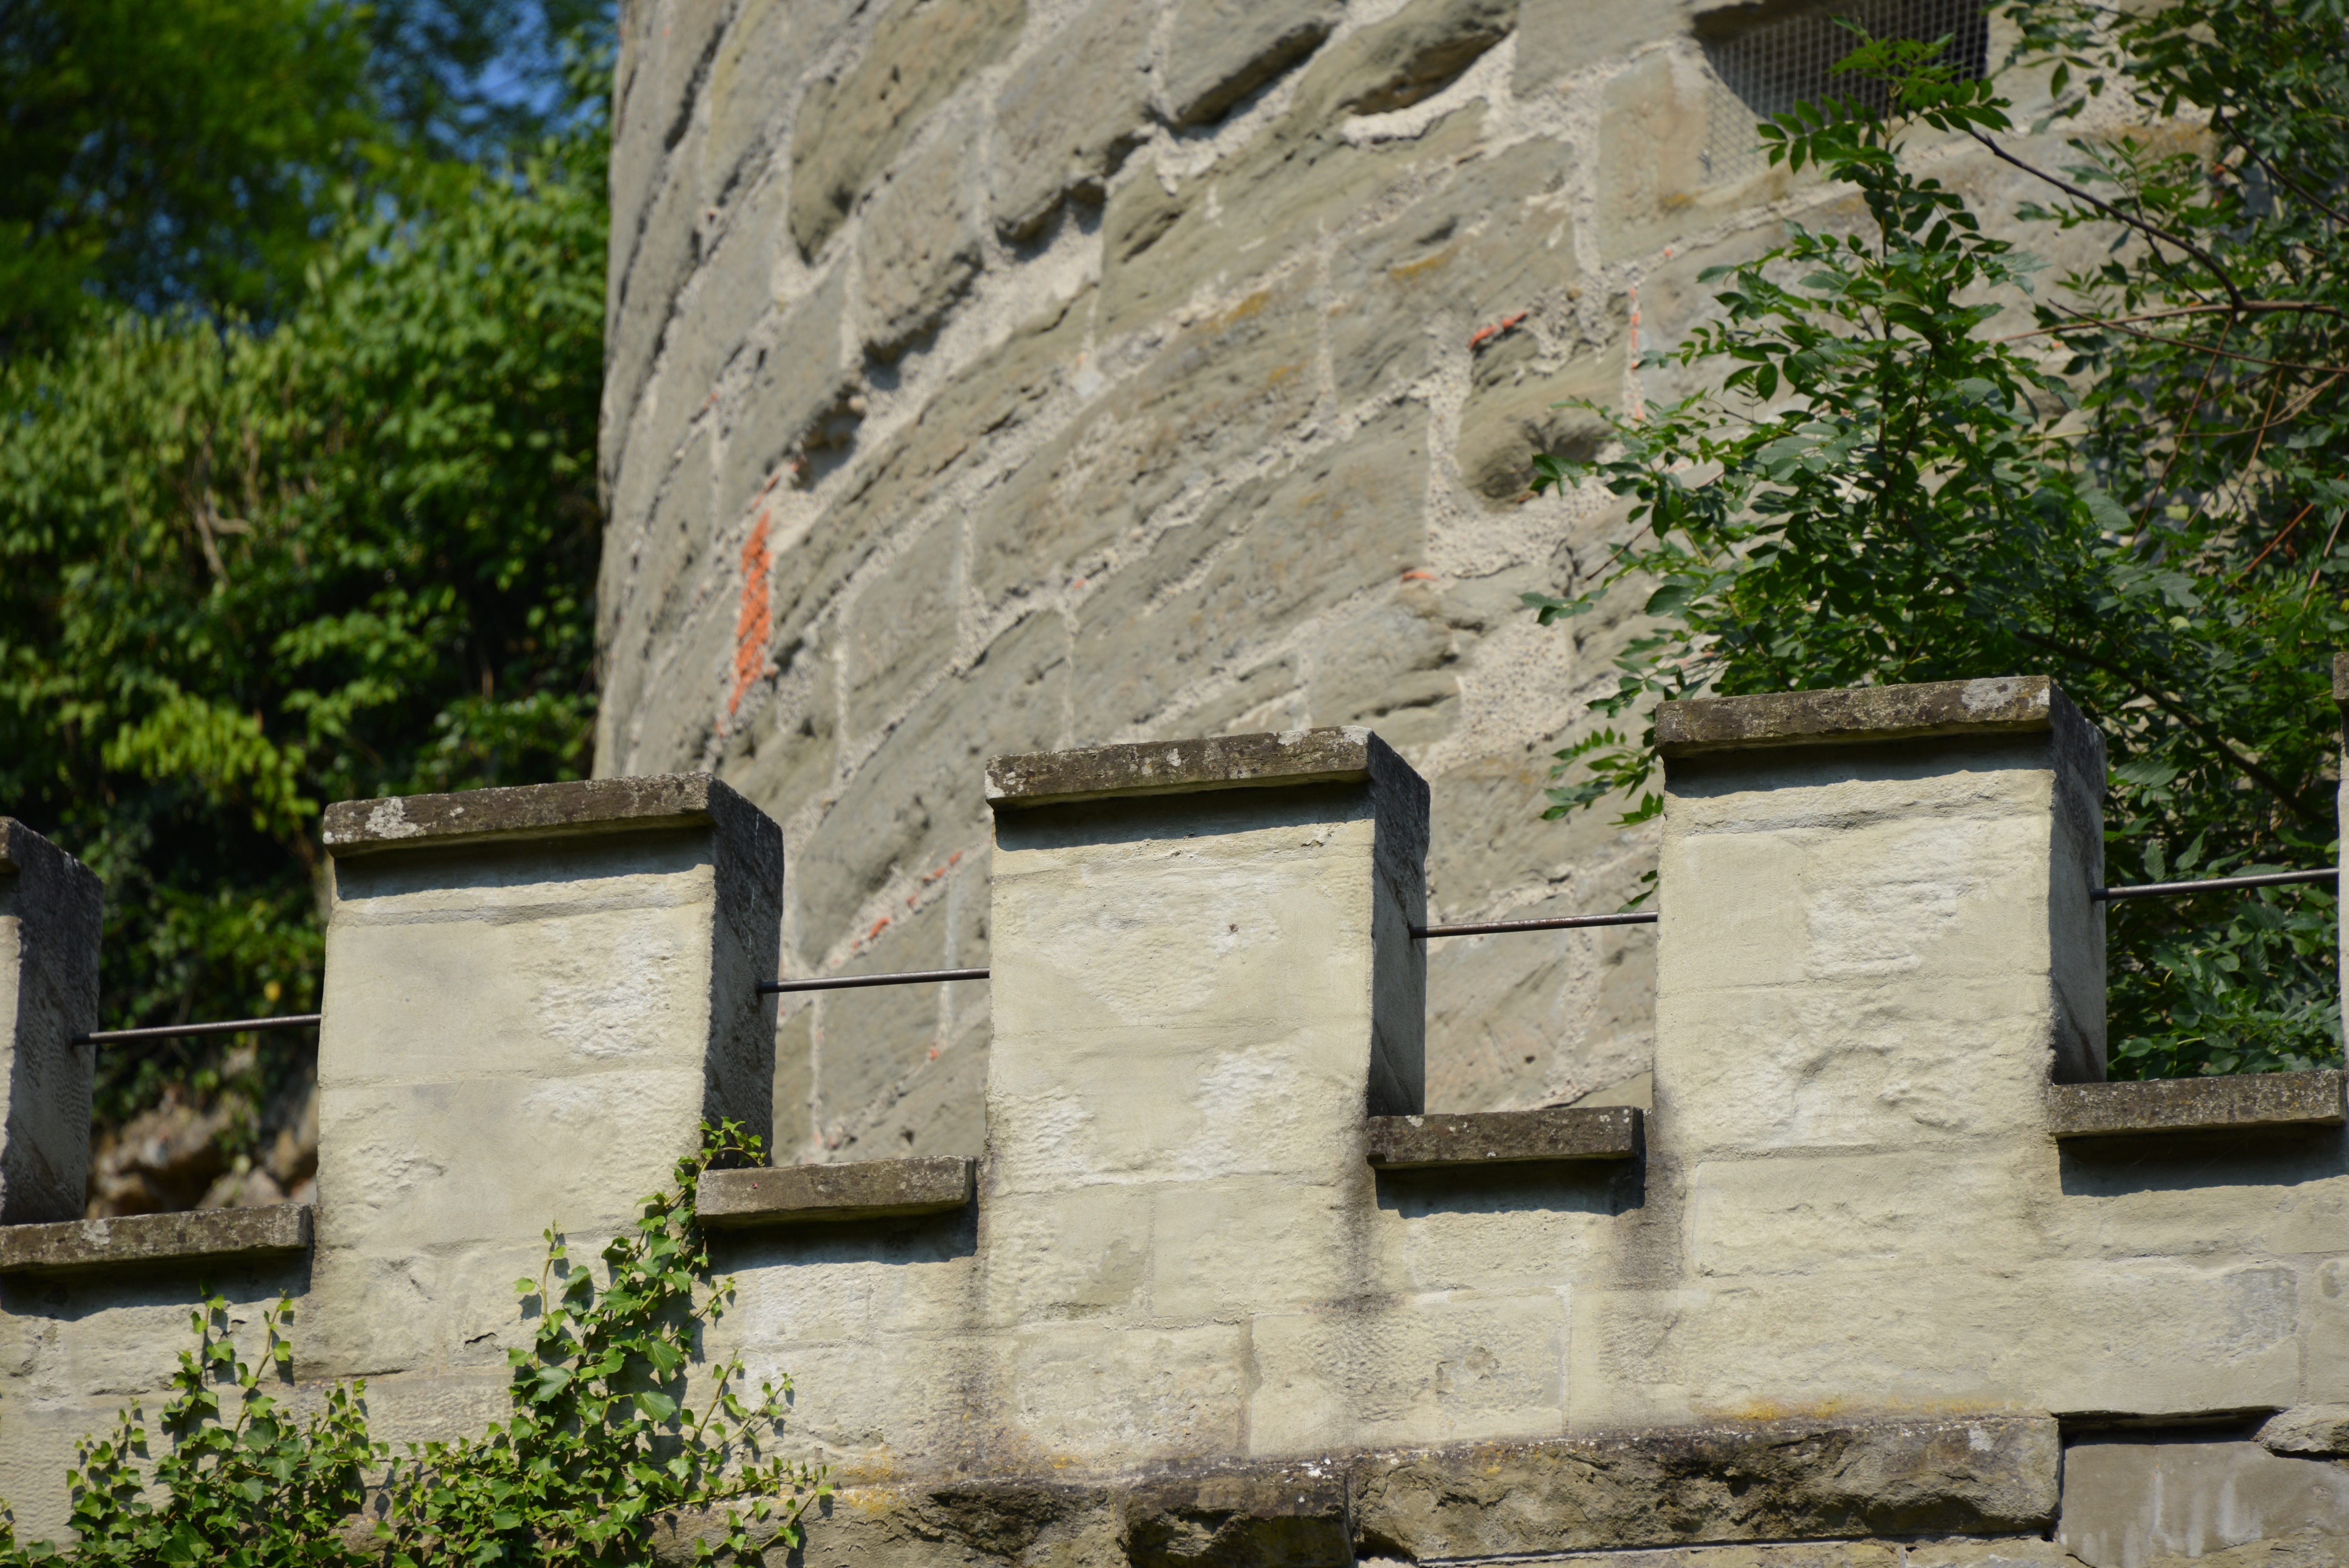
rock, house, building, wall, village, tower, cottage, castle, chapel, fortification, roofing, stones, fortress, ruins, monastery, history, estate, historically, middle ages, masonry, ancient times, battlements, castle wall, castle tower, by looking, natural stone wall, ancient history